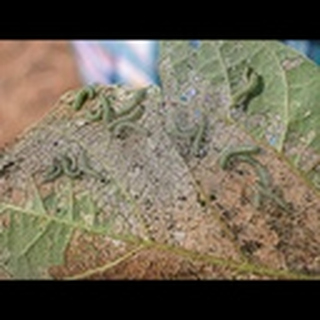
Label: cotton_army_worm